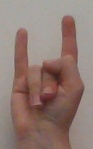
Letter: la